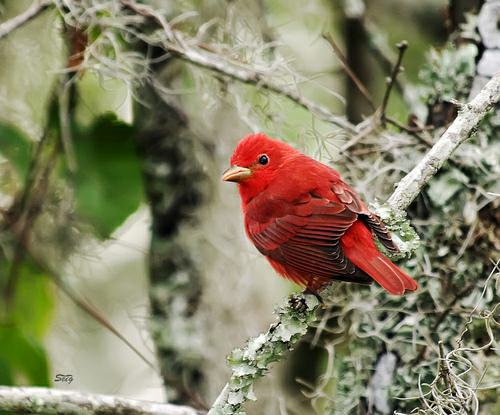
A photo of a summer tanager